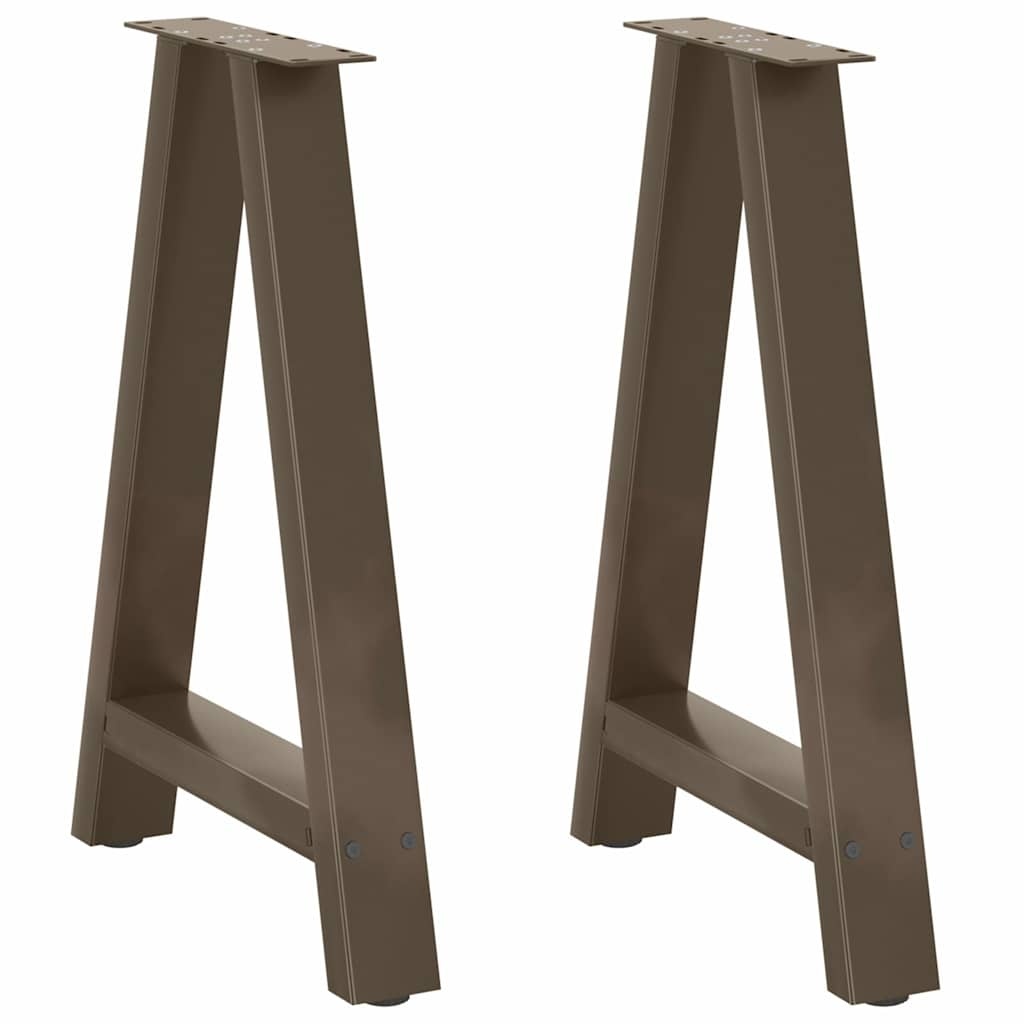
Dining Table Legs A-Shaped 2 pcs 50x(72-73) cm Steel
These dining table legs combine form and function. It's an ideal choice for customising your dining table.Durable material: This dining table leg is made of powder-coated steel, making it sturdy and long-lasting.Sturdy structure: The dining table leg’s A-shaped design ensures it can support a heavy tabletop.Practical design: This dining table leg includes adjustable foot levelers, ensuring stability even on uneven floors and minimising floor scratches. Additionally, the bracket features pre-drilled holes and delivery-included screws, which can be used for fixing the leg to the tabletop (not included), making it easy to assemble.Modern aesthetics: The table leg has clean lines and a geometric design to improve the furniture's overall look. And it goes well with any tabletop of a suitable size.Good to know:The delivery only contains table legs, the tabletop is not included. Material: Powder-coated steel Overall size: 50 x (72-73) cm (W x H) A-Shaped Bracket dimensions: 300 x 80 x 4 mm (L x W x T) Tube dimensions: 80 x 40 x 1 mm (L x W x T) With adjustable plastic levelers Recommended use: dining table, desk Assembly required: Yes Delivery contains: 2 x Dining table leg Screws (M5x18mm) for fixing legs with table top
Brand: vidaXL
Category: Furniture > Table Accessories > Table Legs